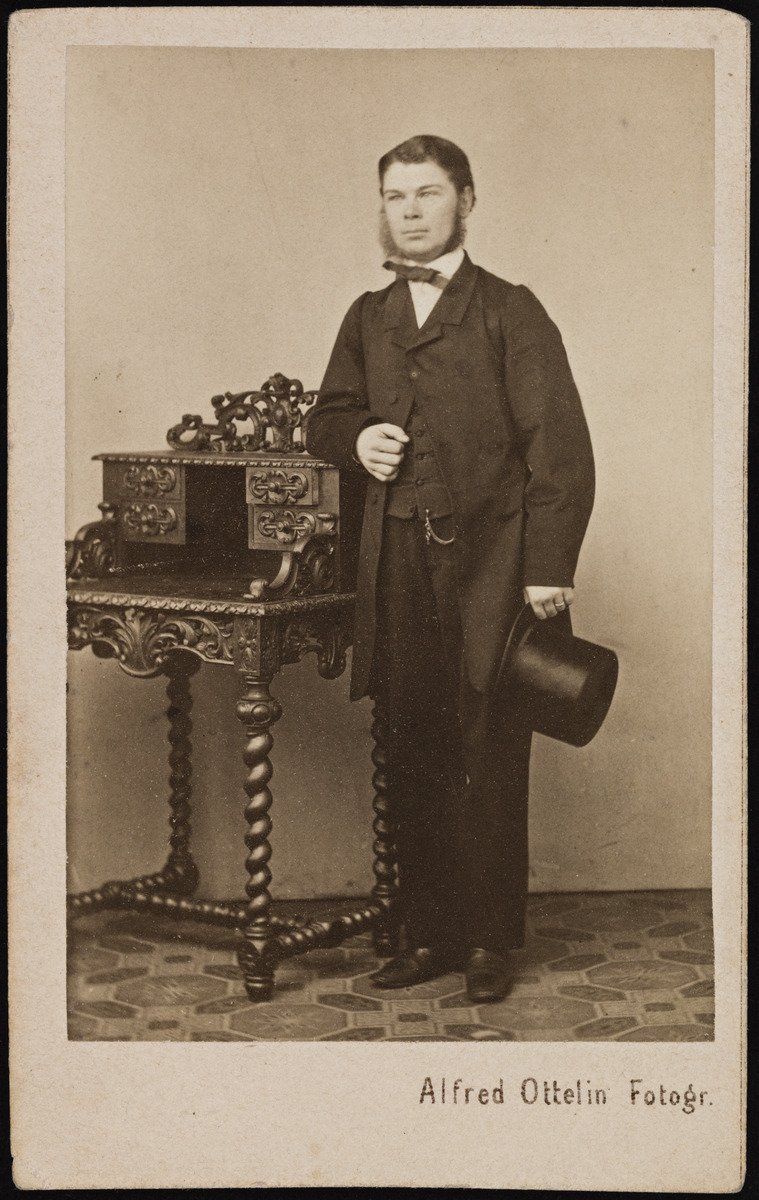
Frans Julius Holmgren (1840-1908), tehtailija sekä ruumisarkkuliikkeen ja hautaustoimiston perustaja
sisällön kuvaus: Frans Julius Holmgren (1840-1908), tehtailija sekä ruumisarkkuliikkeen ja hautaustoimiston perustaja. mustavalkoinen
Kuvaaja: Ottelin, Alfred, valokuvaaja
Ajankohta: kuvausaika 1870 -luku
Aiheet: Holmgren, Frans Julius, miesten puvut, viikset, pukuhistoria, asusteet, hatut, rusetit, muotokuvat